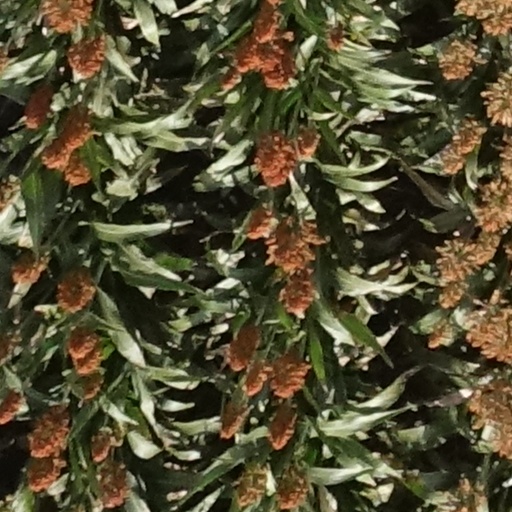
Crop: sorghum